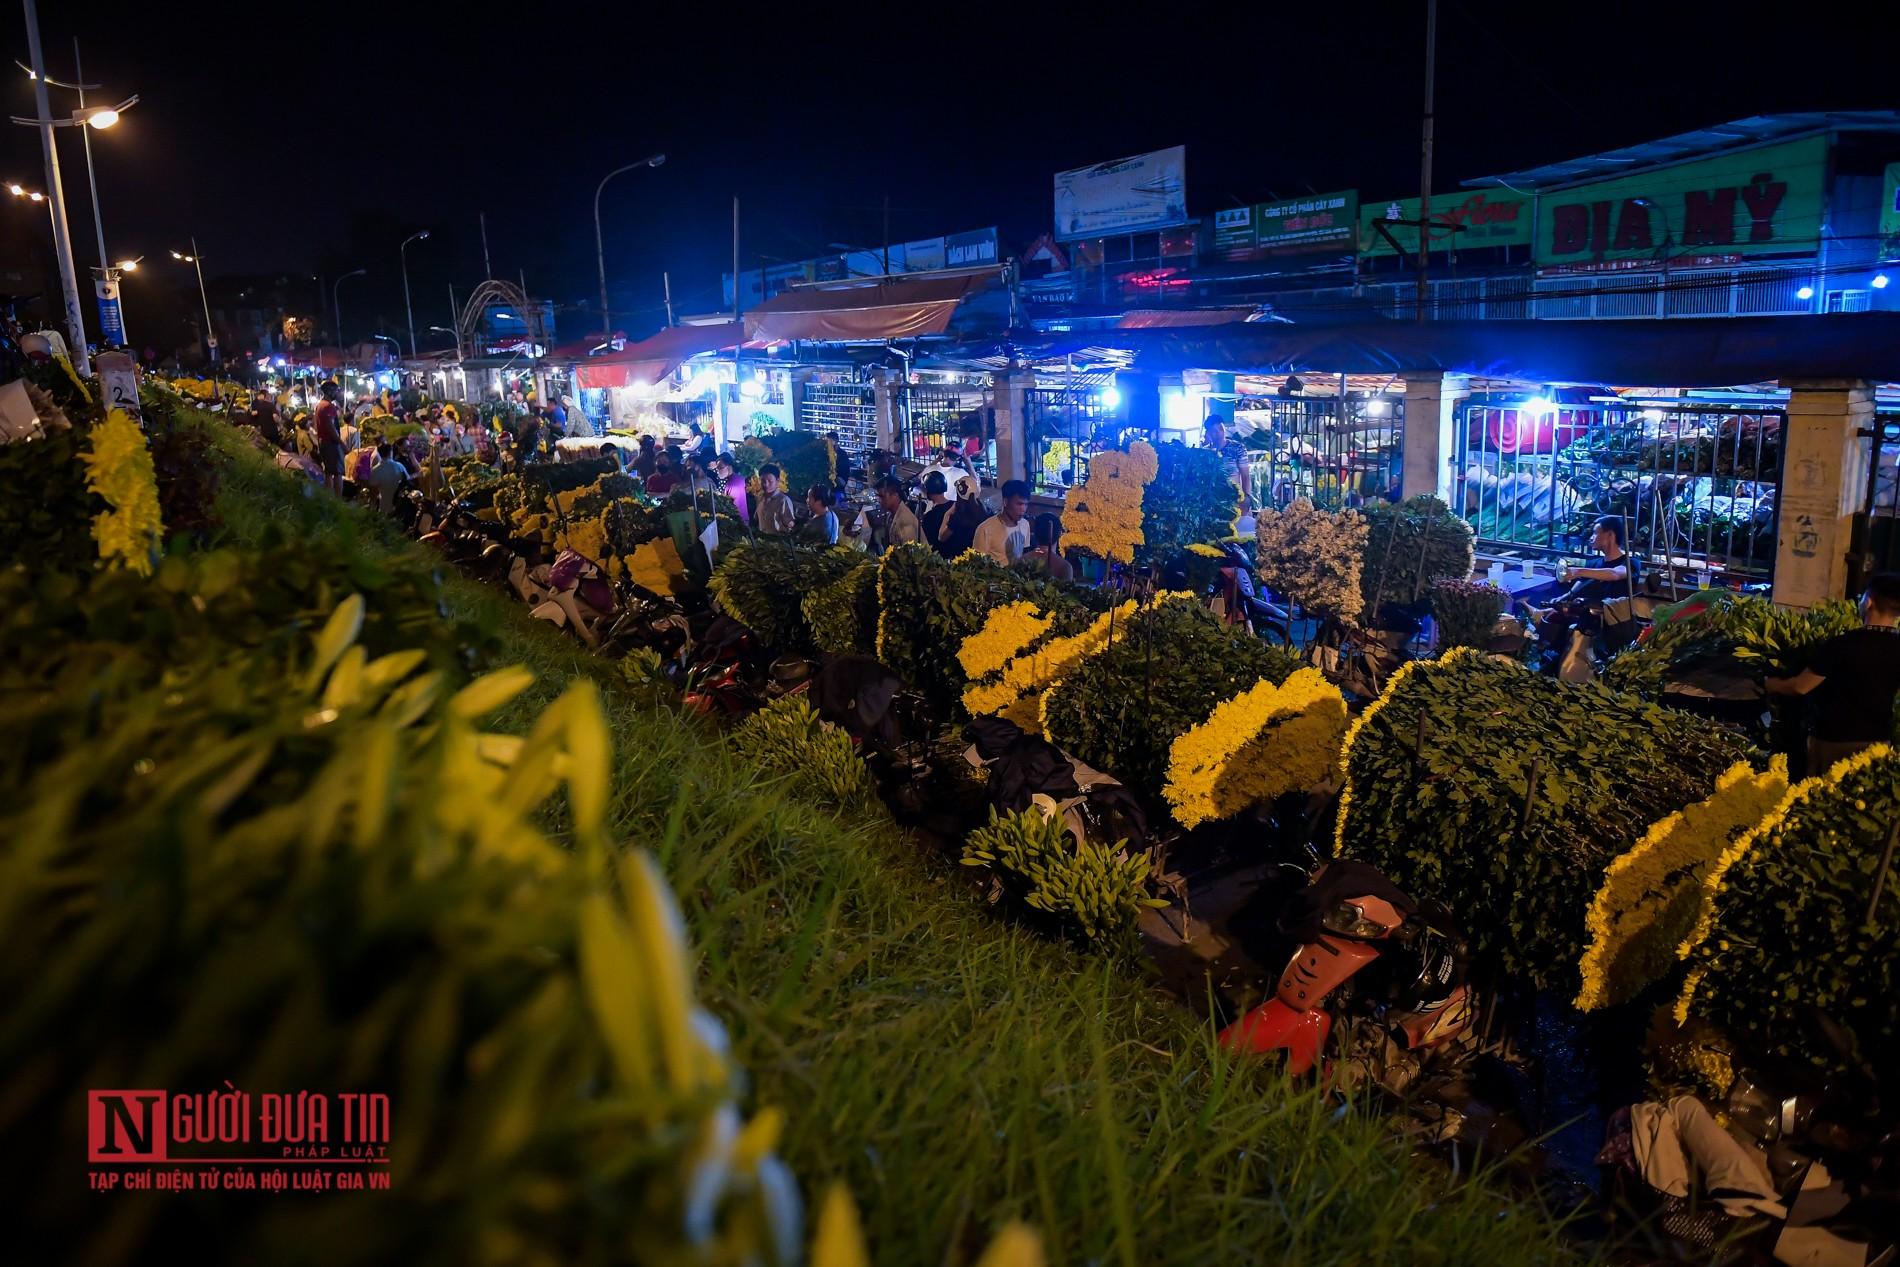
có nhiều bó hoa xuất hiện trên những chiếc xe chở hoa